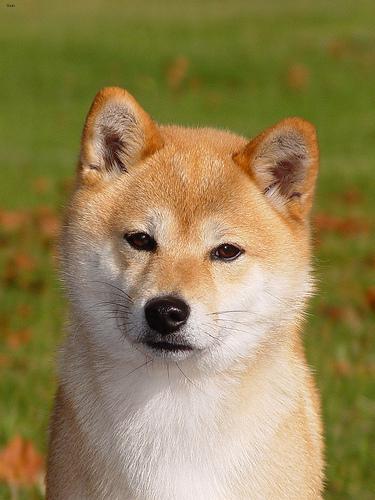
Breed: shiba inu